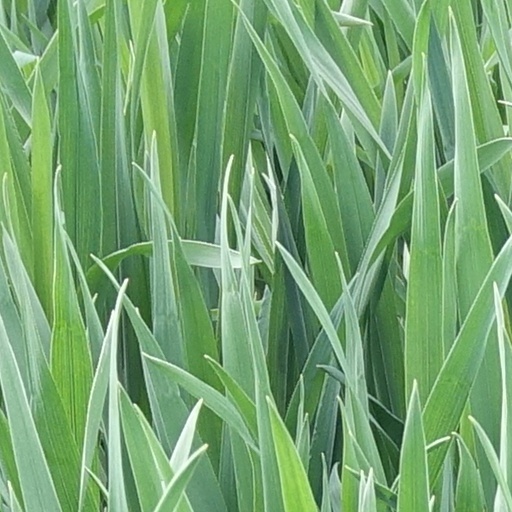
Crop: wheat